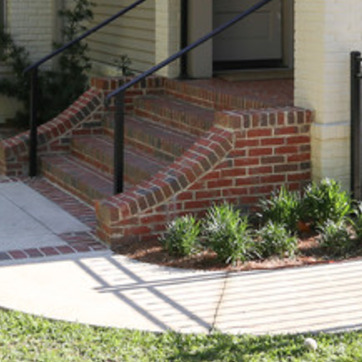
Material: brick